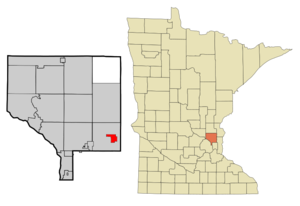
Centerville est une localité de l’État du Minnesota.